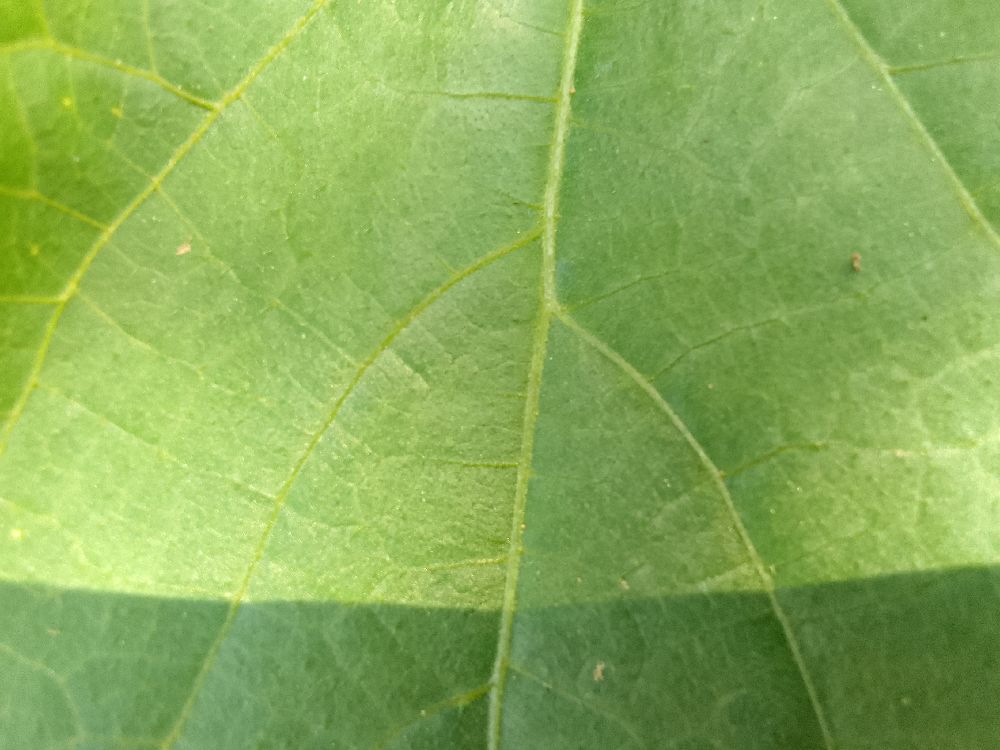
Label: healthy